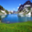
Label: mountain